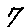
Label: 7